Bond Hall (University of Notre Dame)

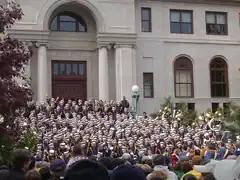
Concert on the Steps at Bond Hall, by the Band of the Fighting Irish

A subsequent renovation occurred in 1995, during which the building was closed for 18 months. The $12 million renovation was made possible by a $5 million gift from William W. Bond Jr. ('50) and his wife Joanne. The Architecture department moved temporarily to the Hayes-Healy Center and Hurley Hall, which had been vacated by the School of Business for its move to the newly constructed Mendoza College of Business. The renovation also included an American Renaissance style 20,000 square-foot addition on the west side designed by Ellerbe Becket under the guidance of architecture chairman Thomas Gordon Smith.